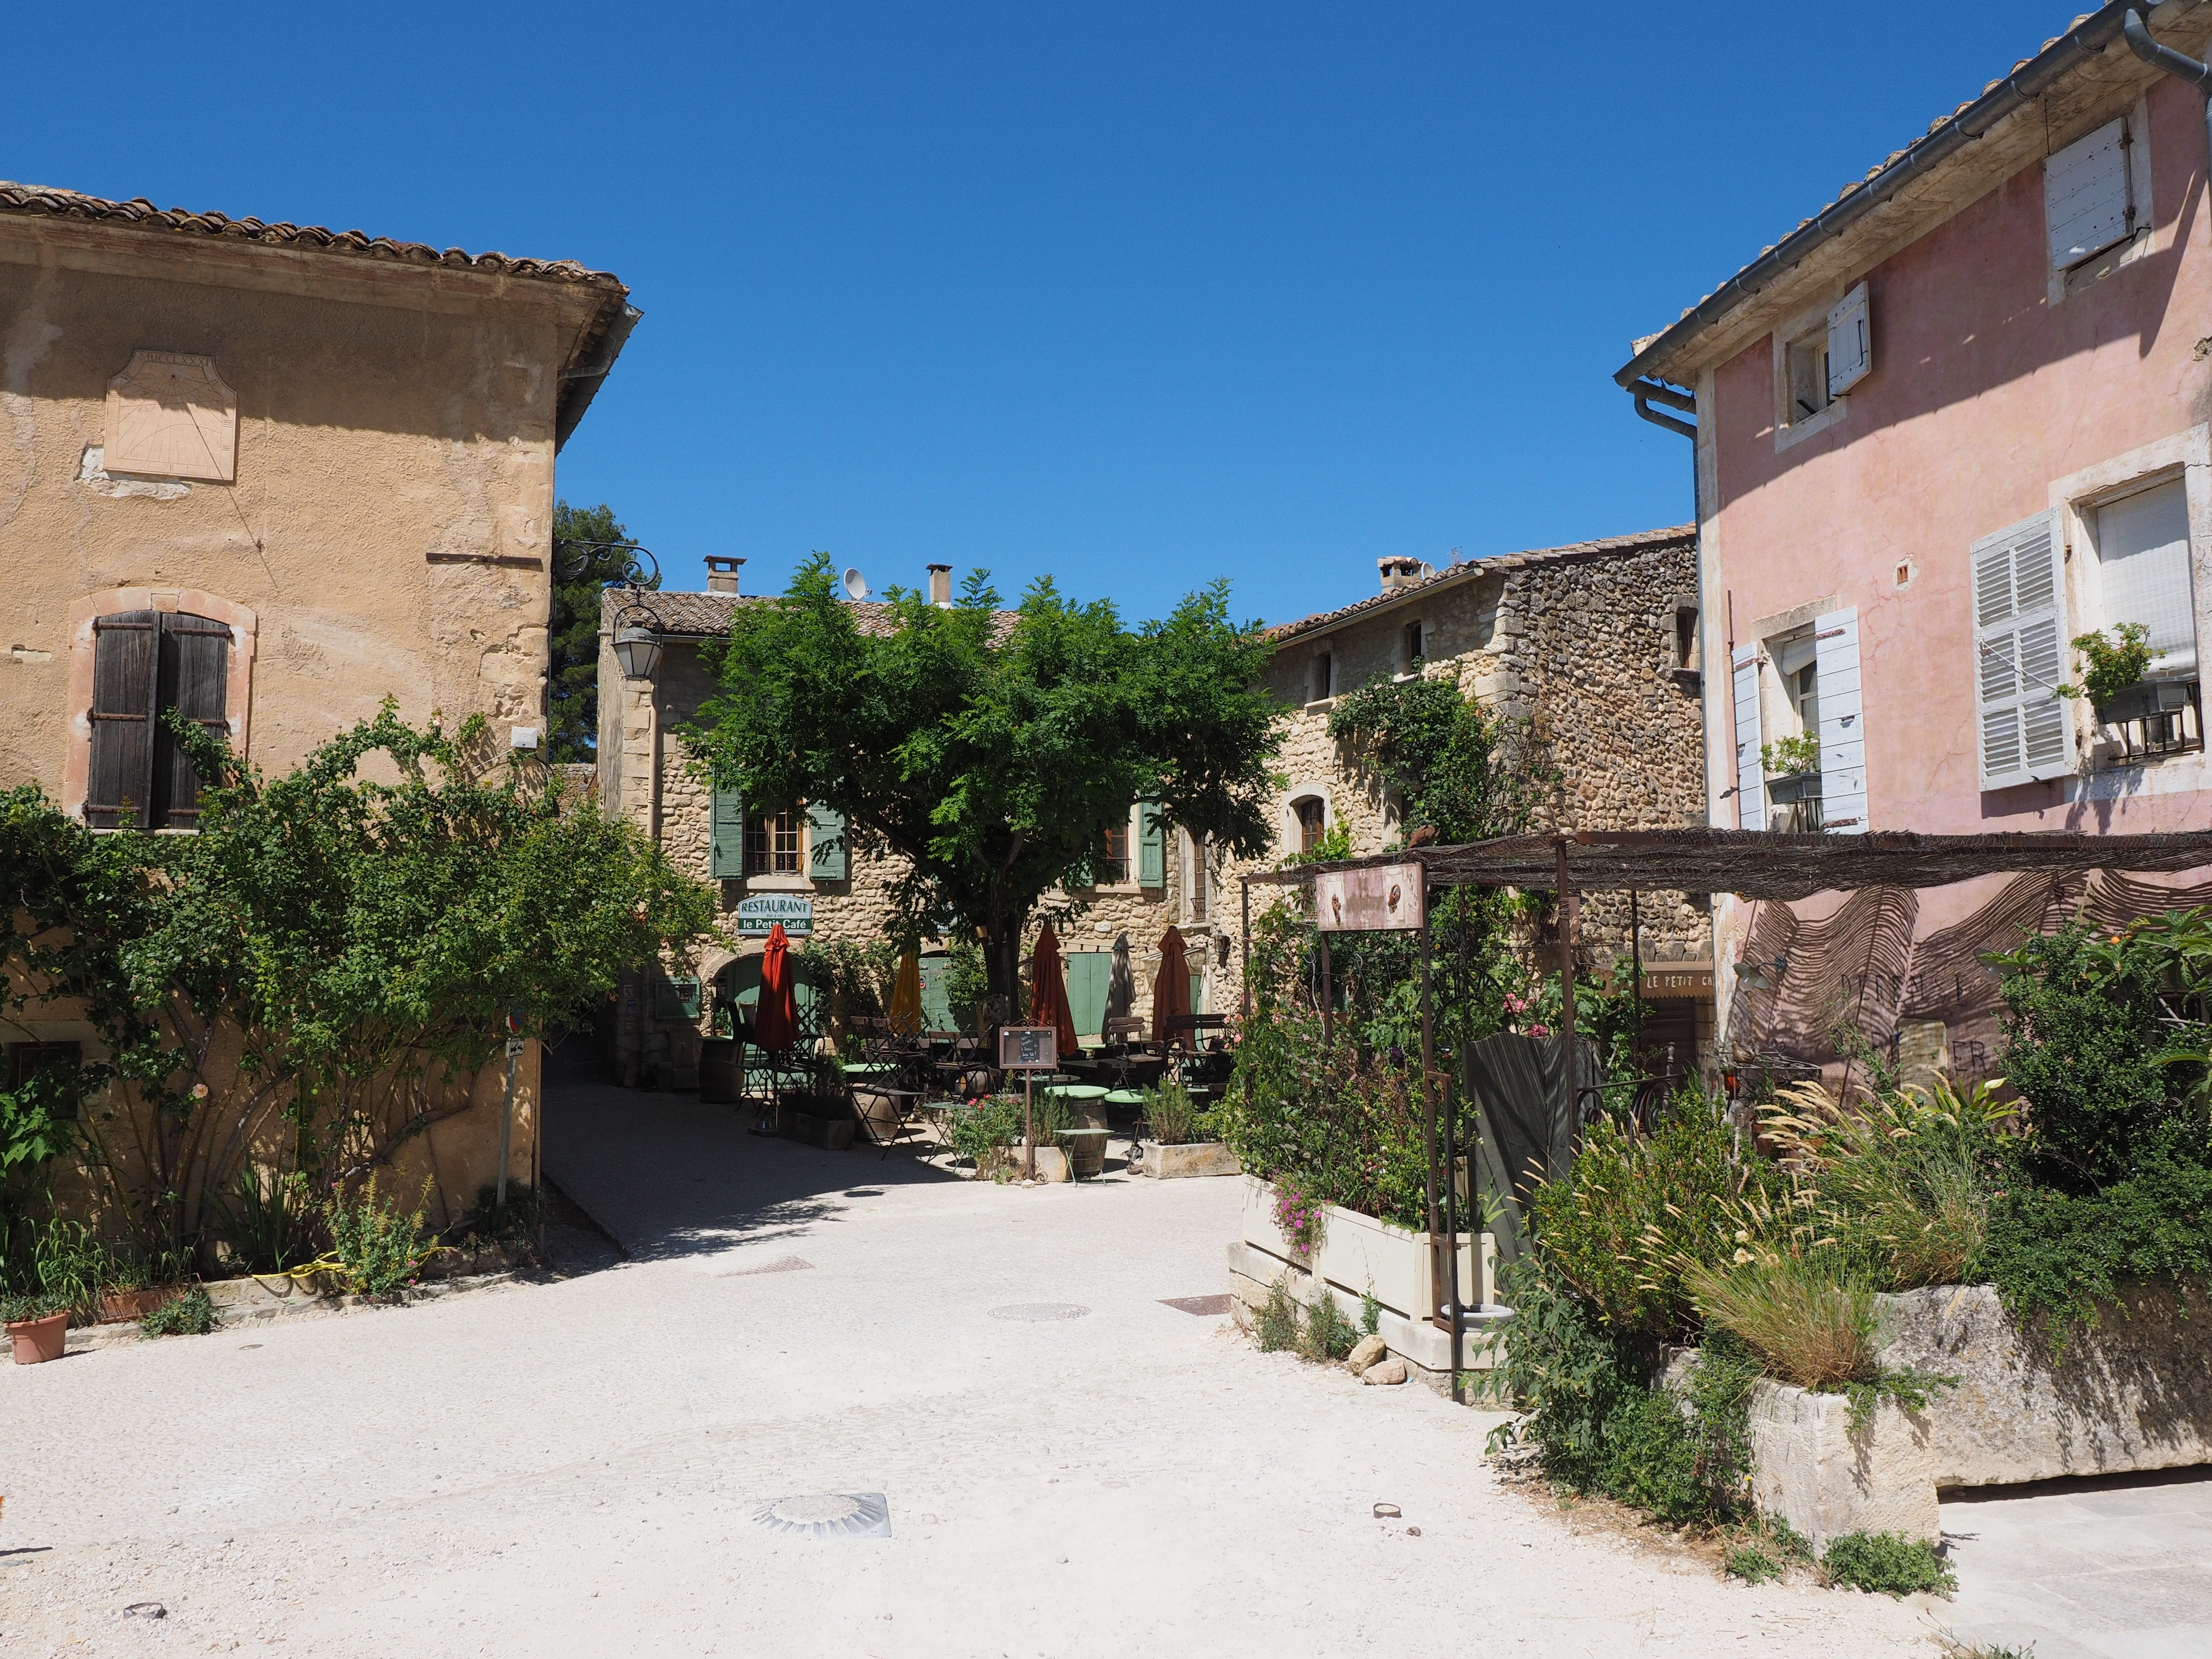
road, street, house, town, city, vacation, village, france, community, property, provence, town square, estate, luberon, neighbourhood, department of vaucluse, provence alpes c te d azur, oppede le vieux, oppede, french community, artists village, village square, ancient history, residential area, human settlement